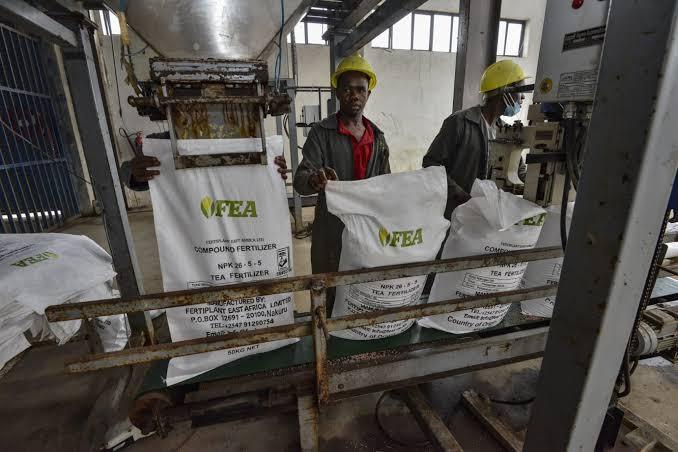
Dawa kwa ajili ya mimea zikijazwa kwenye viroba na kufungwa kwa kutumia mashine, zipo tayari kwa ajili ya kusafirisha.